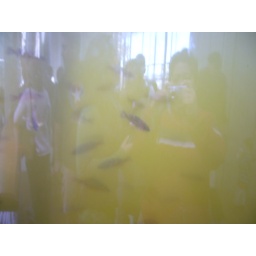
The muddy water fish in the Bay.